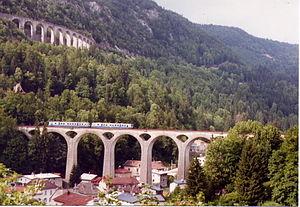
Les viaducs de Morez (Jura - France)
Paul Séjourné, né le 21 décembre 1851 à Orléans et mort le 14 janvier 1939 à Paris, est un ingénieur français, et constructeur de grands ponts en maçonnerie, pour lesquels il a apporté d’importantes innovations.
La série X 2800 est un modèle d'autorail français dont le 1ᵉʳ exemplaire fut livré le 28 mai 1957 au dépôt de Carmaux dans le Tarn. C'est le plus puissant des autorails monocaisses et monomoteurs français à l'époque, spécialement conçu pour la traction de plusieurs remorques sur des lignes de montagne et à profil difficile. Sa robustesse et sa longévité furent exemplaires, puisqu'il a été en service de 1957 à 2009.
La ligne d'Andelot-en-Montagne à La Cluse est une ligne de chemin de fer à voie unique du Jura français. Elle reliait l'axe de Dijon à Vallorbe à partir de la gare d'Andelot à la gare de La Cluse sur la ligne de Bourg-en-Bresse à Bellegarde, sur l'axe direct de Paris à Genève. Située à cheval sur les régions Franche-Comté et Auvergne-Rhône-Alpes, le trafic TER est organisé par chacune des deux régions. La ligne est surnommée « ligne des hirondelles » sur la partie franc-comtoise.
L'expression couramment utilisée viaducs de Morez s'applique principalement aux deux viaducs des sections de lignes ferroviaires de Morbier à Morez et Morez Saint-Claude, dans le département du Jura en Franche-Comté, groupés dans le secteur de Morez et bien visibles depuis la gare ou la ville de Morez.